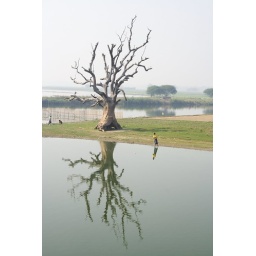
Next to U Bein Bridge: the longest teak wooden bridge of the world (1,5 km.) near Mandalay